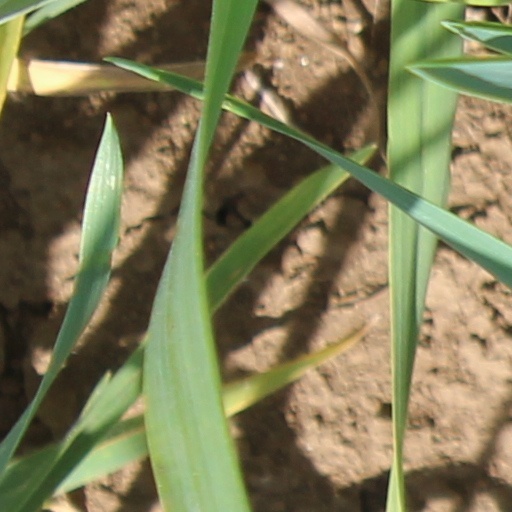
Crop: wheat